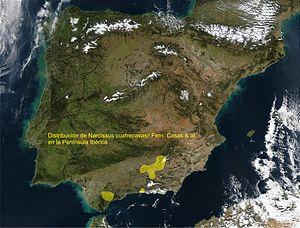
La liste des espèces du genre Narcissus présente les noms d'espèces acceptées au sein du genre Narcissus, qui sont principalement des plantes vivaces à floraison printanière de la famille des Amaryllidaceae.